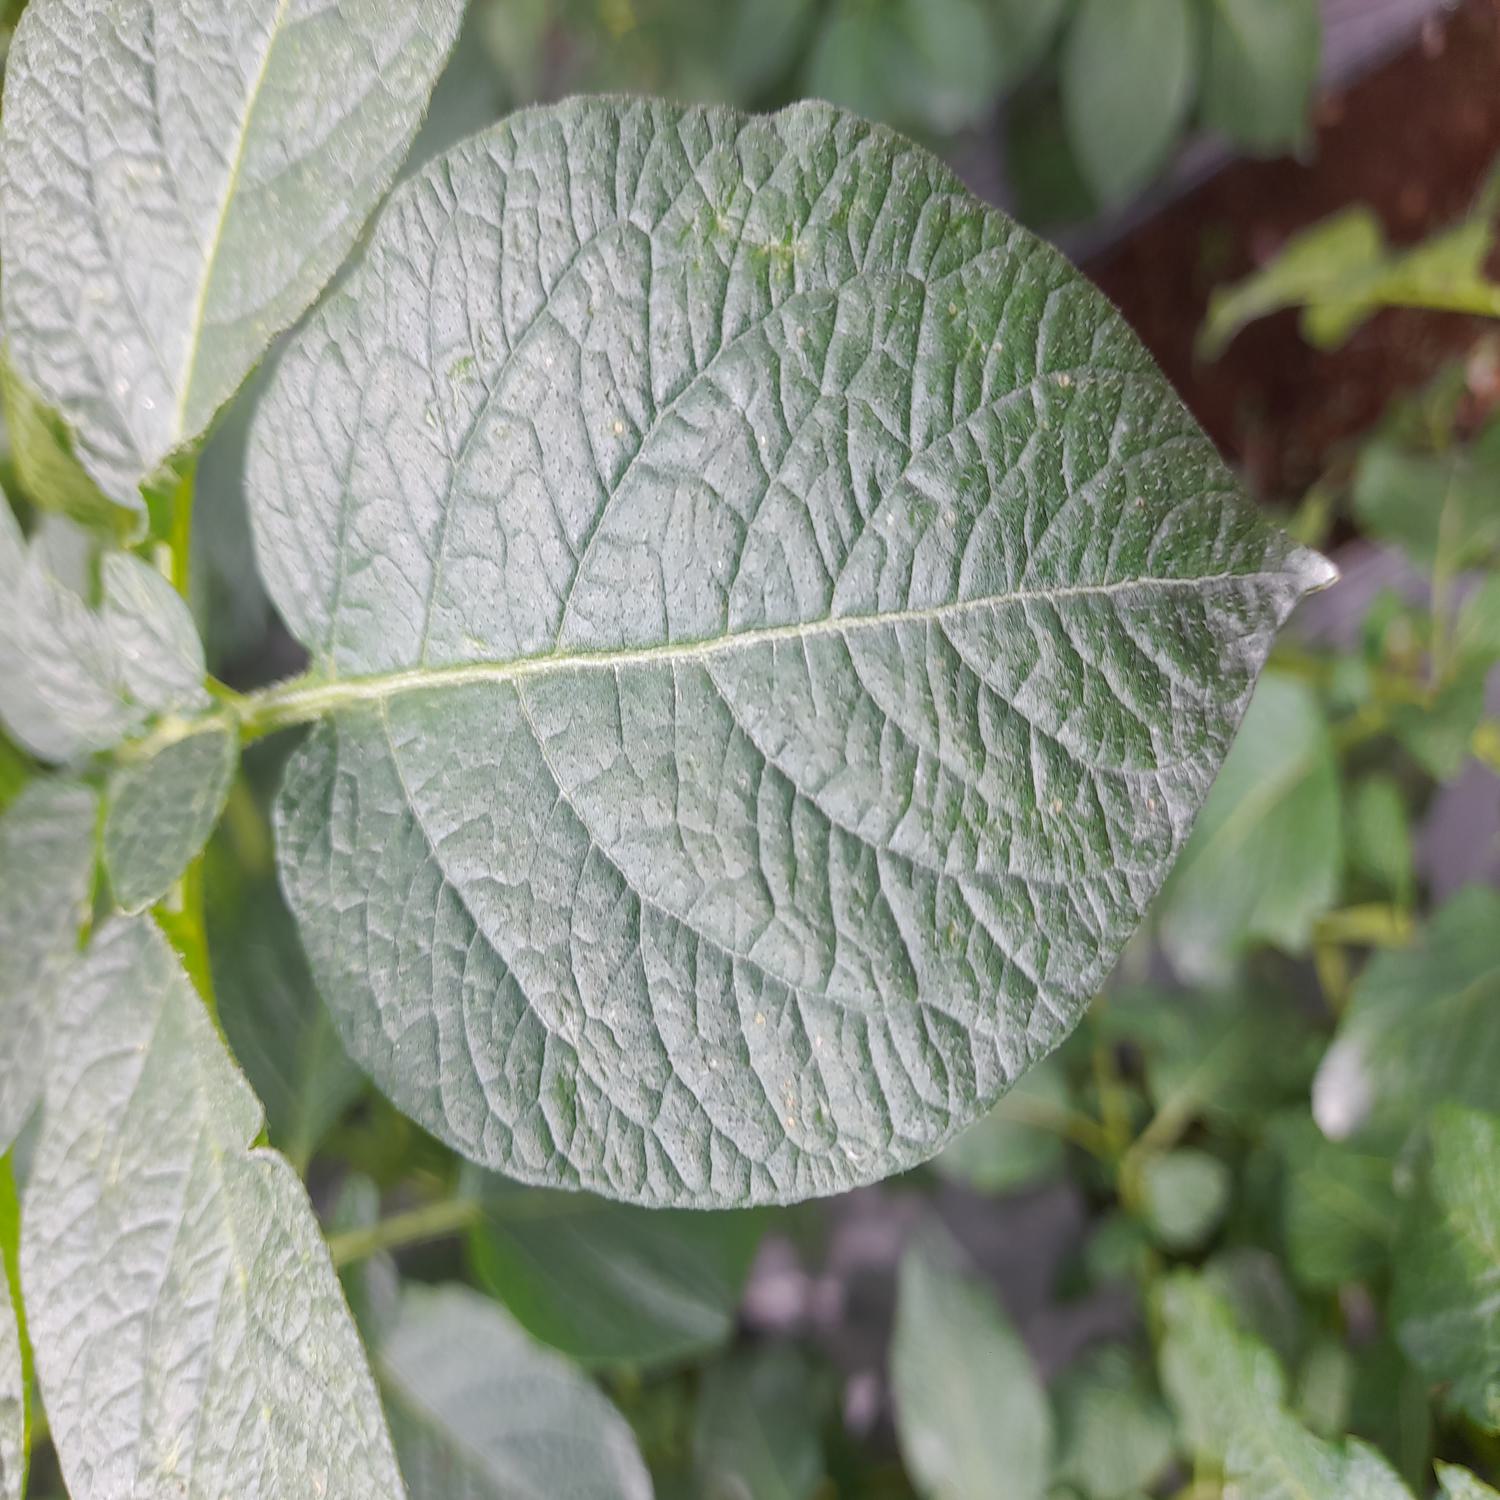
Etiqueta: Sana